Otto: The Autobiography of a Teddy Bear

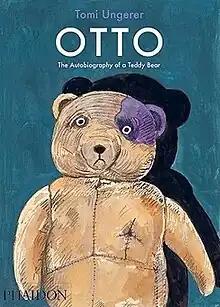
English-language edition cover

Otto: The Autobiography of a Teddy Bear is a 1999 children's book written and illustrated by Tomi Ungerer, originally published in German. The book discusses the Holocaust and its aftermath in a profound manner as witnessed by the teddy bear.